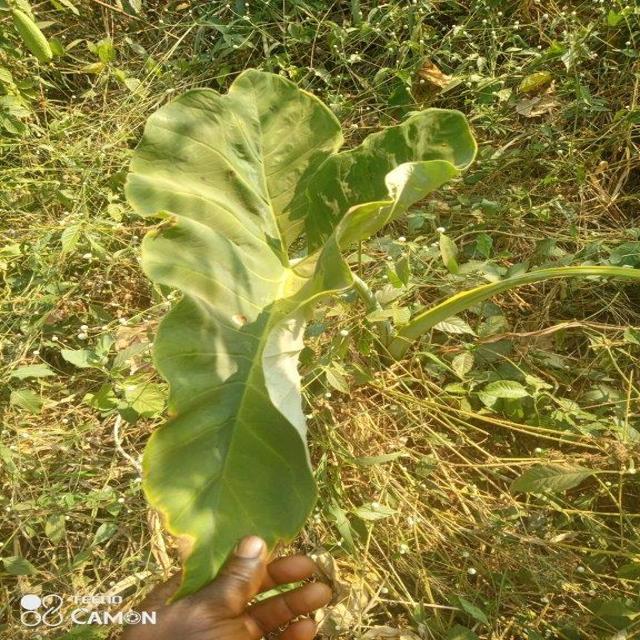
Label: Early_Blight